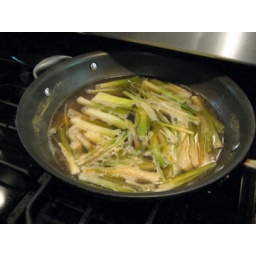
Leeks poached in chicken stock and white wine with black pepper, nutmeg and ground corriander